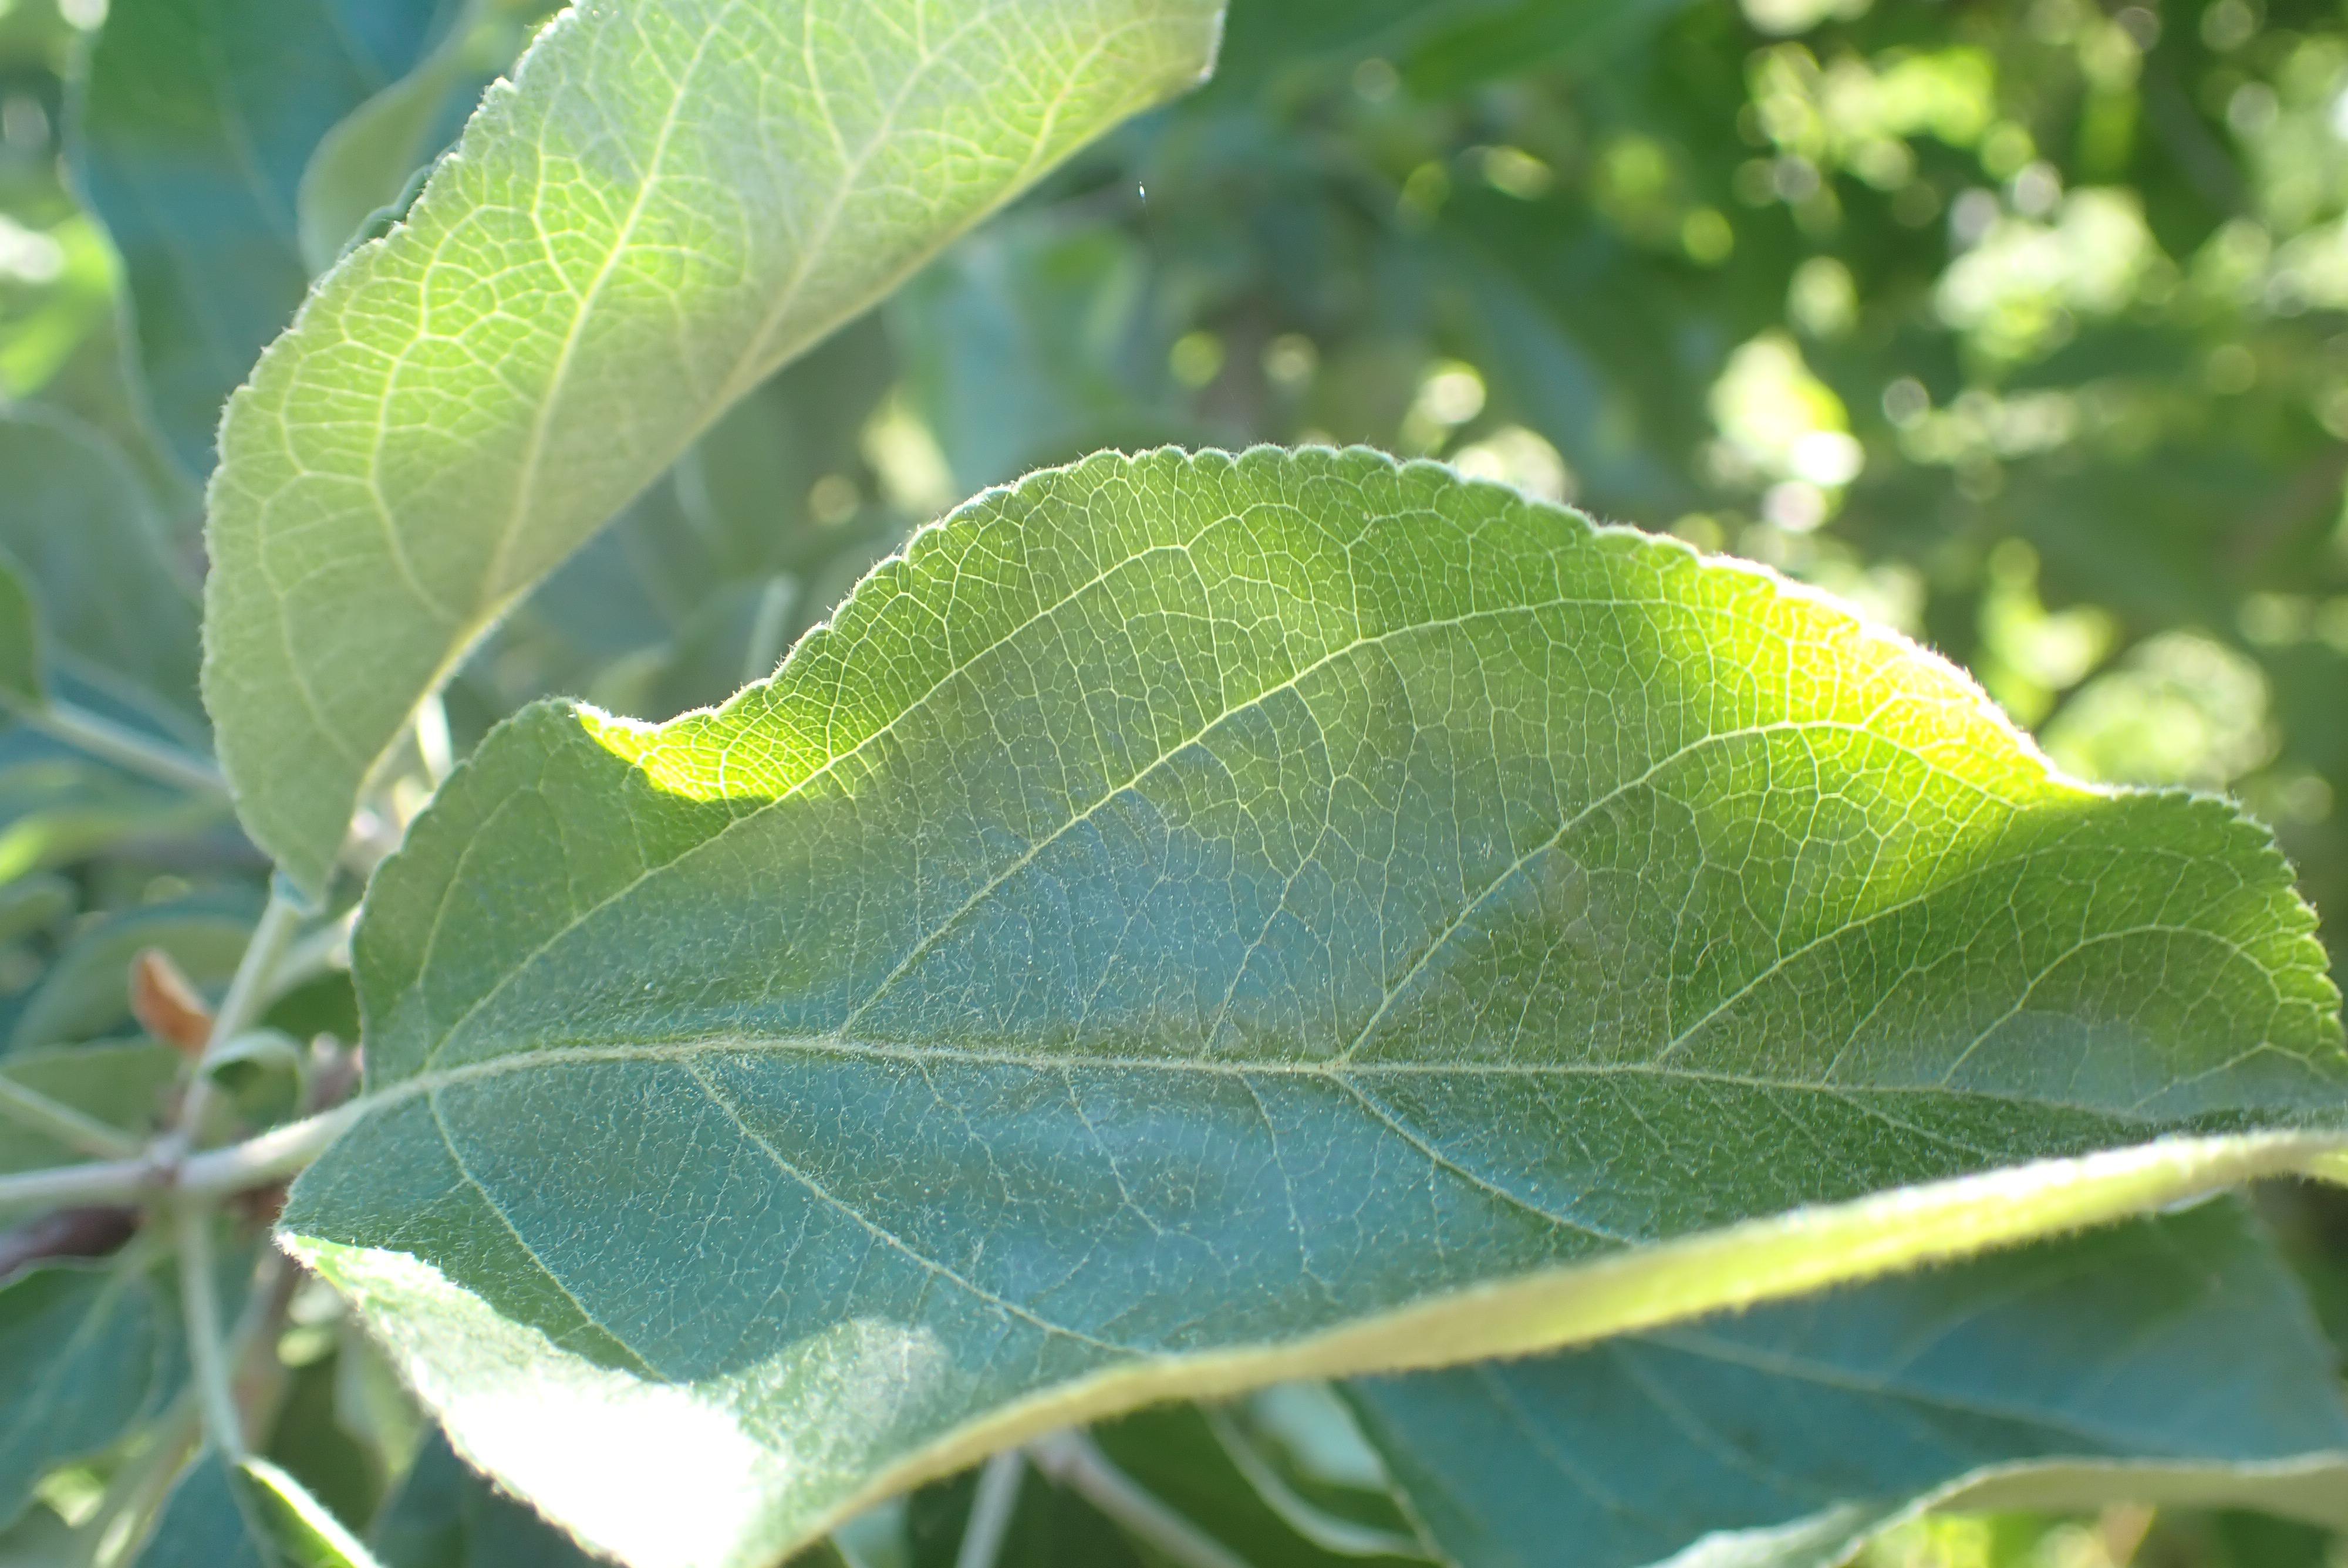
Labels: healthy